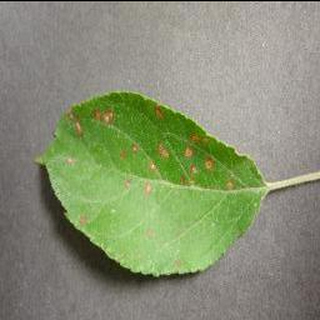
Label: apple_cedar_apple_rust